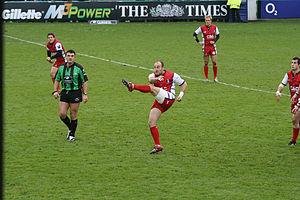
Le Stade aurillacois Cantal Auvergne est un club de rugby à XV français basé à Aurillac. L'équipe première, entraînée par le roumain Roméo Gontineac, assisté de Mathieu Lescure, Maxime Petitjean et David Banquet, évolue actuellement en Pro D2.
Le Soyaux Angoulême XV Charente est un club français de rugby à XV, fondé en 2010, basé à Angoulême. Il est né de la fusion du Sporting club d'Angoulême et du Rugby club de Soyaux.
Ludovic Mercier, est né le 1ᵉʳ novembre 1976 à Angoulême.